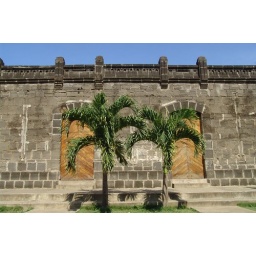
A handicraft market is now held inside these old walls in Masaya, Nicaragua.